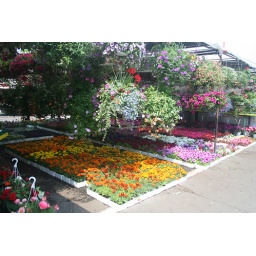
Bedding plants and hanging baskets all over the place.